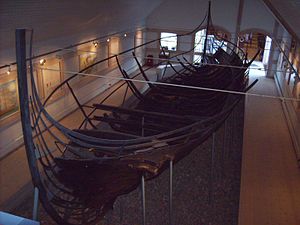
Ellingåskibet
Ellingåskibet udstillet på Bangsbo Museum i Frederikshavn.
Ellingåskibet er et skib fra middelalderen, der blev fundet i Elling Å i Nordjylland. Skibet er et klinkbygget knarr-skib, og det er fremstillet af træ fra 1163.